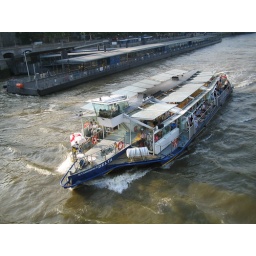
Not as blue as in the pictures but the Thames' water is nice, anyways. Big party around the river, especially in the summer.